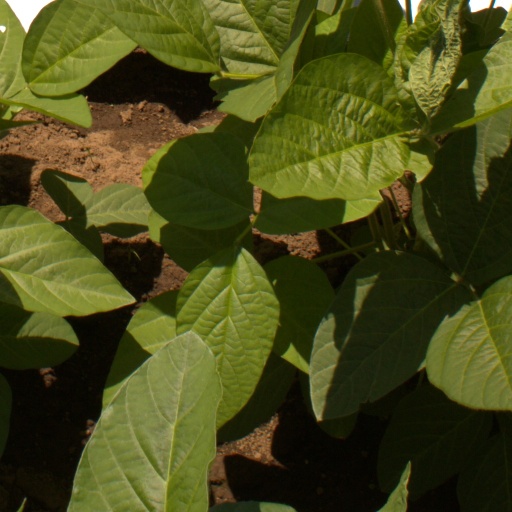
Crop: soybean